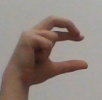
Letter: thal